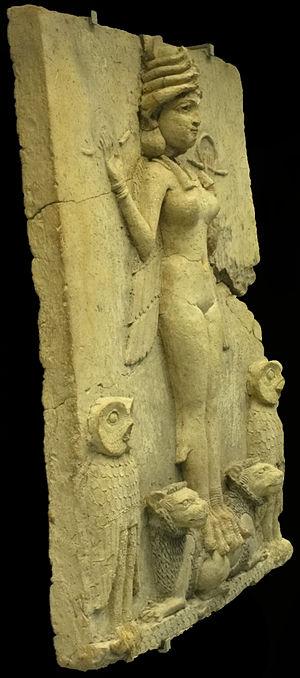
Plaque Burney / Reine de la Nuit Italiano: Rilievo Burney / Regina della Notte Depicted person&#58